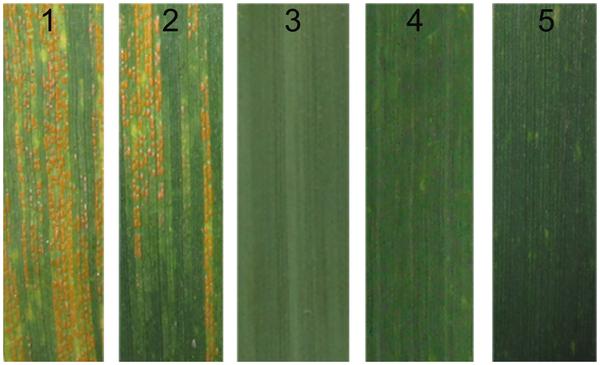
Plant: Wheat
Disease: wheat stripe rust